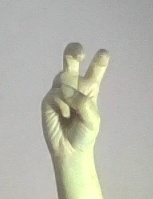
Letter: toot